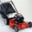
Label: lawn_mower